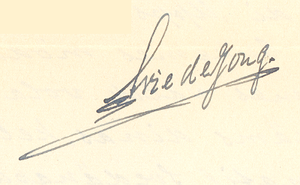
Le docteur Arie de Jong, né le 18 octobre 1865 à Batavia et mort le 12 octobre 1957 à Putten fut un médecin et volapükiste néerlandais, grâce à qui le mouvement volapükiste connut un regain d'activité aux Pays-Bas entre les années 1930 et 1960. Non seulement il révisa le volapük, en donnant une nouvelle forme à la langue de Schleyer, mais il a aussi redonné vie à l'Association générale néerlandaise de volapük et a établi la Section universelle de fédération des associations de volapük, à laquelle les non-néerlandais pouvaient adhérer. Il a fondé aussi et a rédigé la Volapükagased pro Nedänapükans, seule et unique revue en volapük de l'époque, qui a eu une vie longue. Il rédigea la Grammaire du volapük, entièrement en volapük, et le Wörterbuch der Weltsprache, dictionnaire volapük-allemand, allemand-volapük. Il a aussi traduit le Nouveau Testament du grec, et beaucoup d'autres œuvres littéraires. Arie de Jong est justement considéré comme le volapükiste qui a initié une nouvelle ère de l'histoire du volapük.